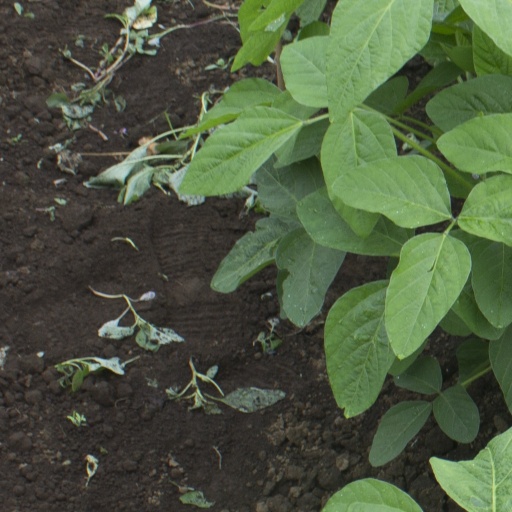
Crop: soybean